Infanta Maria Josepha of Portugal

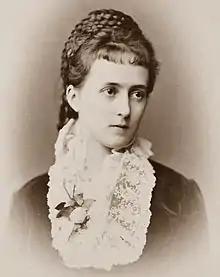

Infanta Maria José of Portugal (Maria José Joana Eulália Leopoldina Adelaide Isabel Carolina Micaela Rafaela Gabriela Francisca de Assis e de Paula Inês Sofia Joaquina Teresa Benedita Bernardina; 19 March 1857 – 11 March 1943), sometimes known in English as "Maria Josepha", was a Portuguese infanta, later Duchess in Bavaria by marriage. She was the maternal grandmother of King Leopold III of Belgium and Queen Marie-José of Italy.